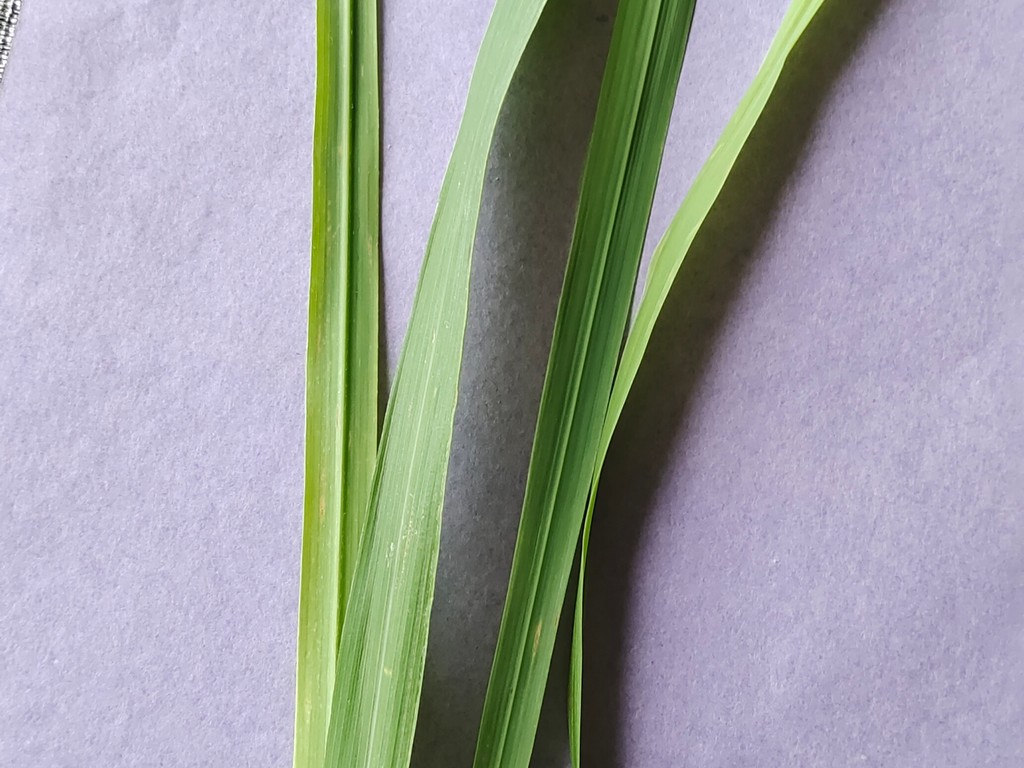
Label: Healthy